Harry Watrous

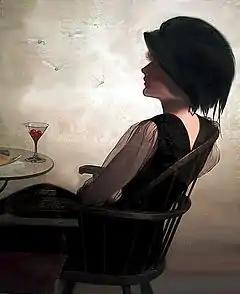
<a href="http%3A//www.metmuseum.org/art/collection/search/13166">"The Passing of Summer"

, 1912, Metropolitan Museum.This impairment of his vision began in 1905 and was temporary, but did prompt Watrous to stop painting tiny, minutely detailed genre scenes, and to work on a larger scale and in a broader manner, producing from 1905 to 1918 the idealized female figures for which he is best known. "Perhaps the most original of all his works, these paintings are very enigmatic, suggesting a symbolic intent or at least a psychological strangeness." The paintings often convey a sense of whimsy or quiet melancholy. When the Metropolitan Museum acquired this painting ["The Passing of Summer"] just after it was completed, the artist explained that in the autumn of 1911 he had observed a woman seated alone at a table in a French restaurant. Watrous asked her, "Well, has Prince Charming appeared?" Her melancholy answer was "No, and this is the passing of summer." This work thus alludes to the fleeting nature of youth and beauty and the loss of opportunity.